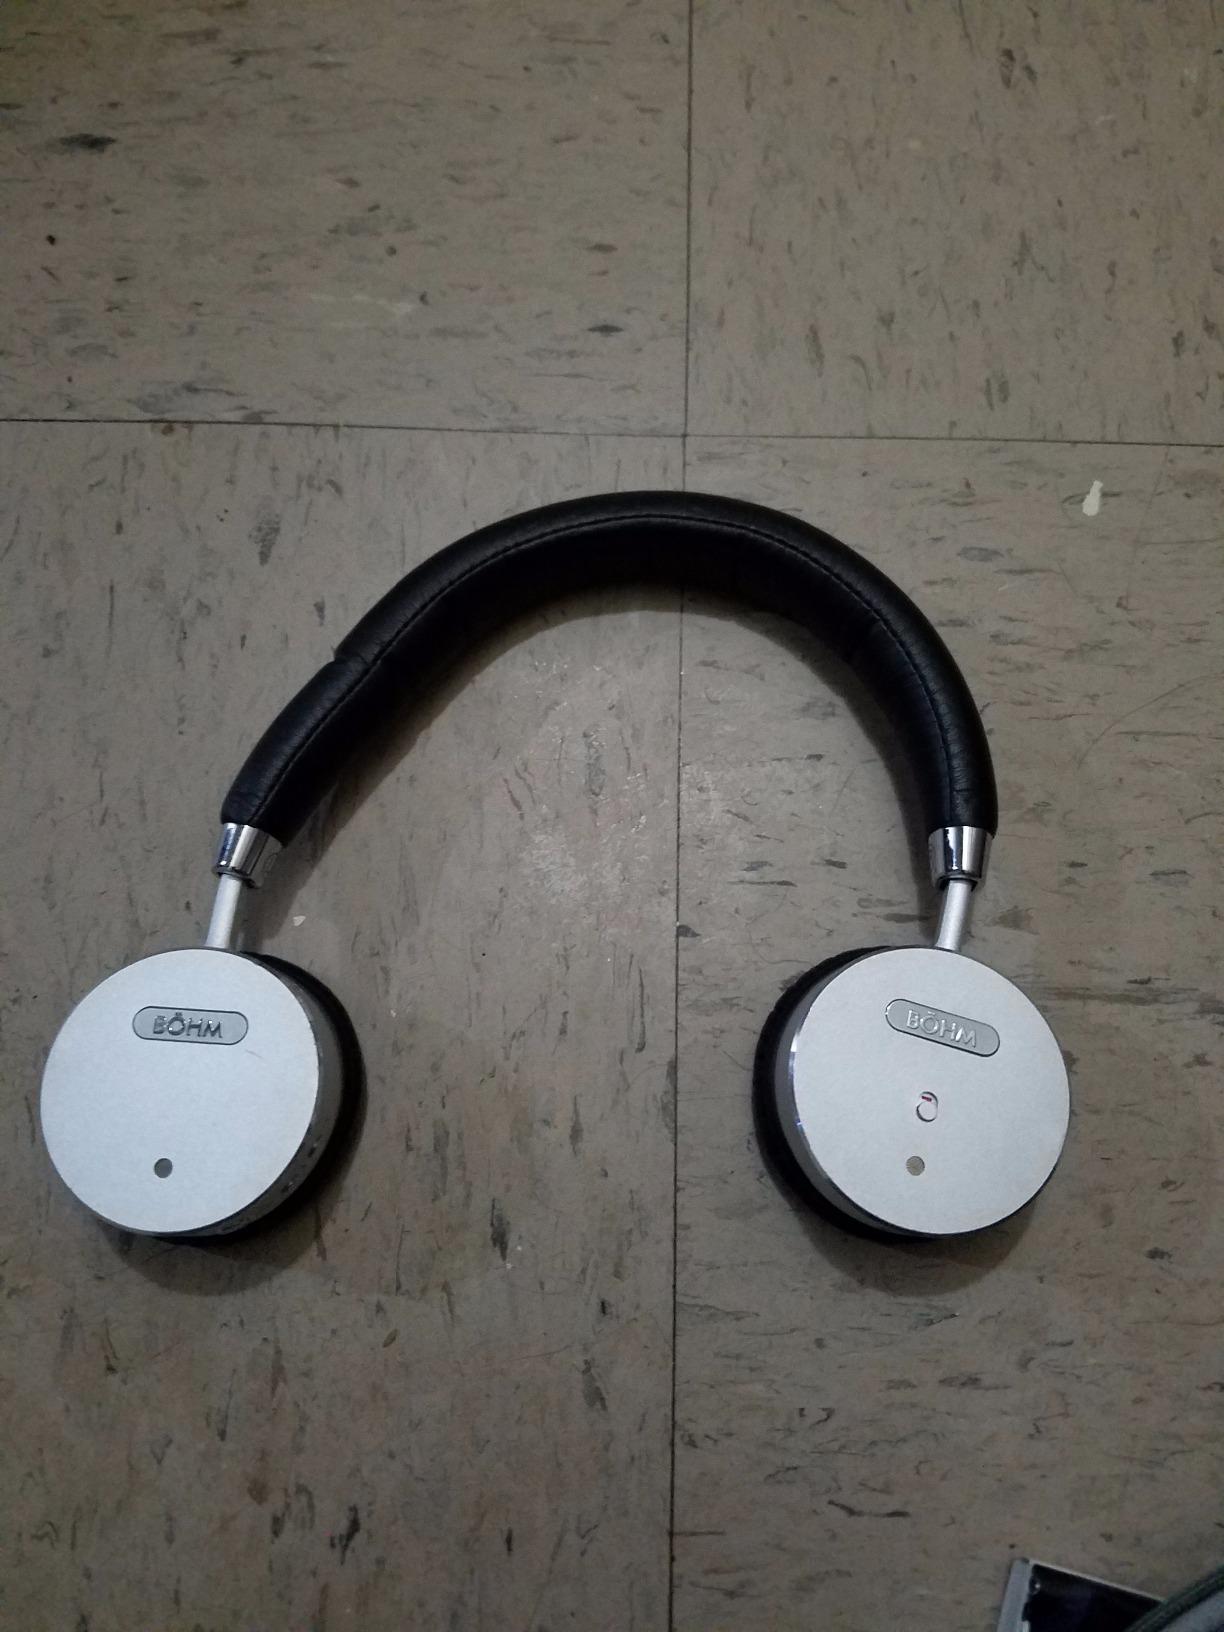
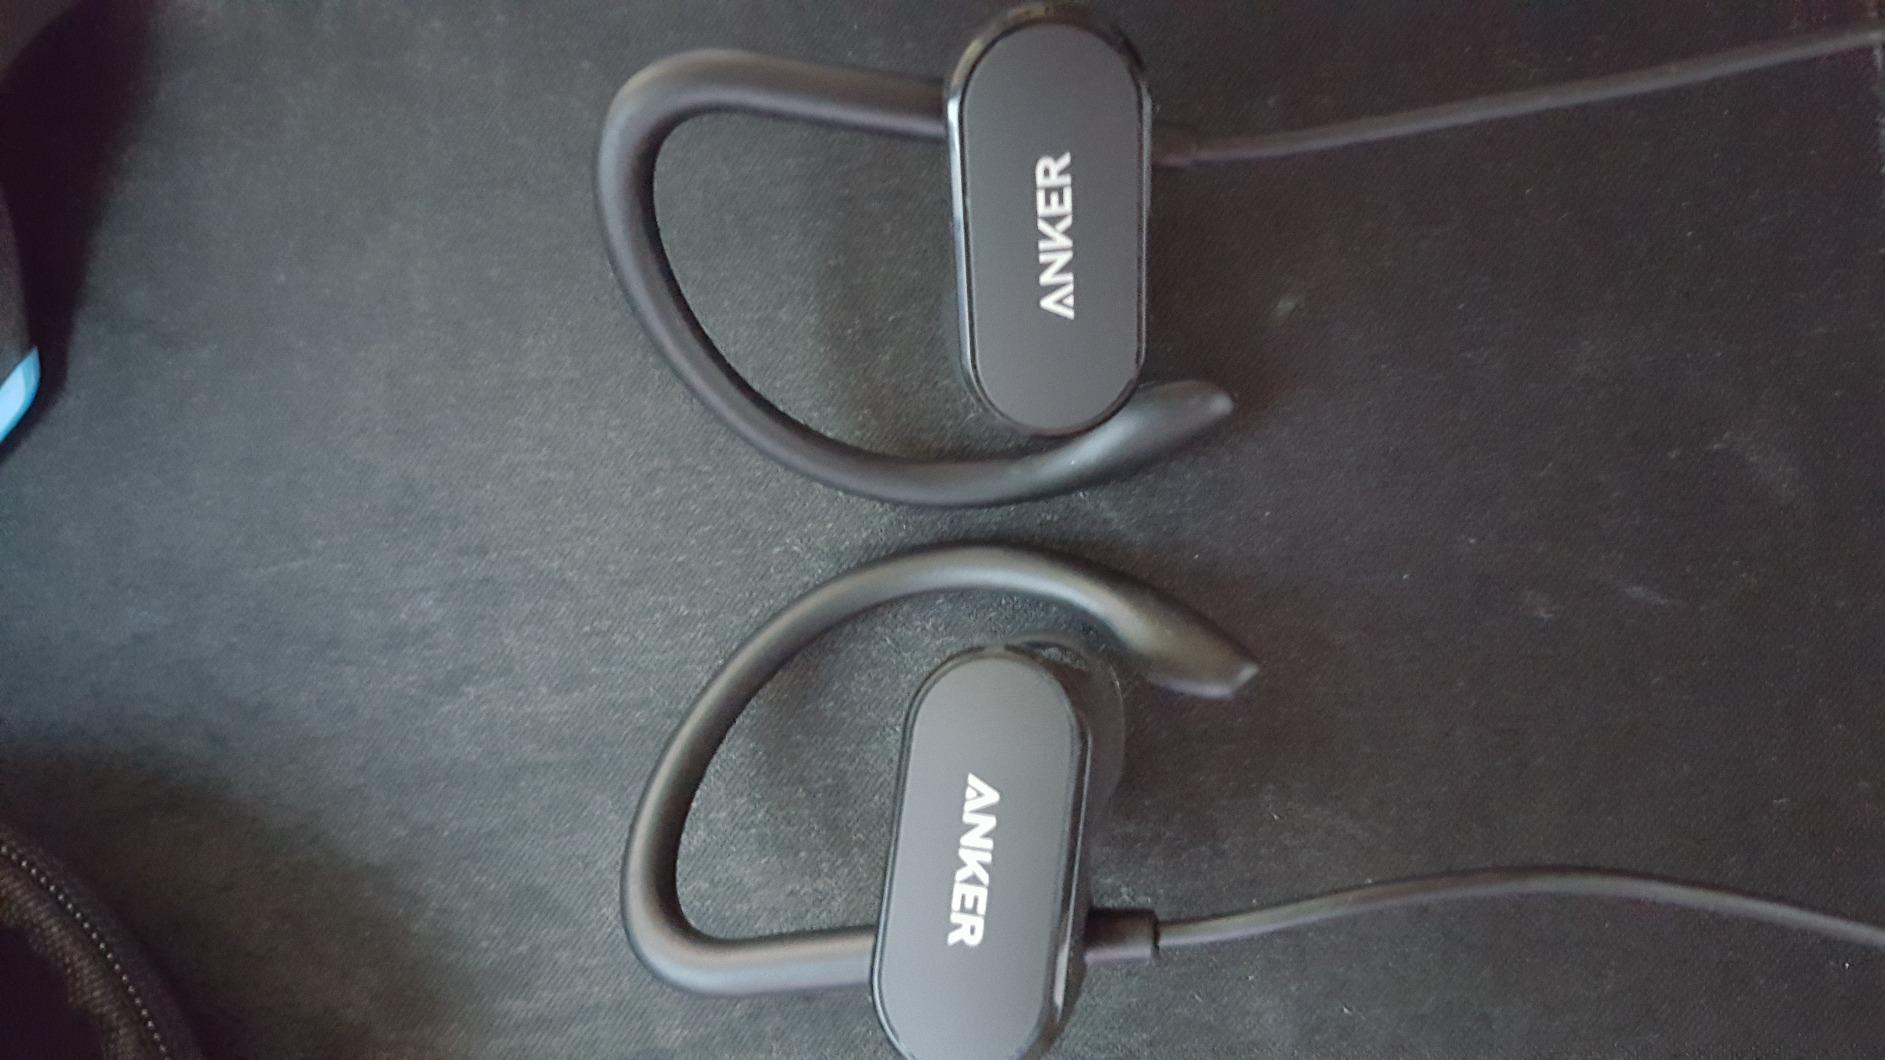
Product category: headphones
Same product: no